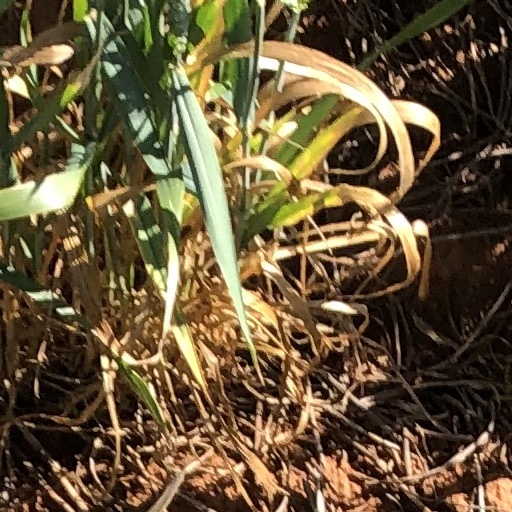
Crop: wheat